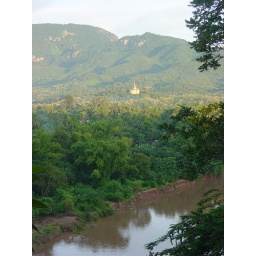
A mythical golden castle (Buddhist temple) rises from the jungle near Luang Prabang, Laos.